Uranium mining in the United States

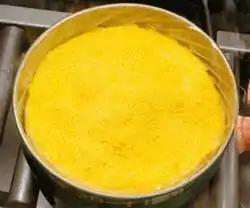
A drum of yellowcake

Wyoming once had many operating uranium mines, and once had the largest known uranium ore reserves of any state in the U.S. The Wyoming uranium mining industry was hard-hit in the 1980s by the drop in the price of uranium. The uranium-mining boom town of Jeffrey City lost 95% of its population in three years. By 2020, the only active uranium mine in Wyoming was the Smith Ranch-Highland in-situ leaching operation in the Powder River Basin, owned by Cameco. The mine has produced 23 million pounds of uranium since it opened in 1975. Wellfield development was suspended during 2016. The Measured and Indicated Resource is 24.9 million pounds of UO at a grade of 0.06%.